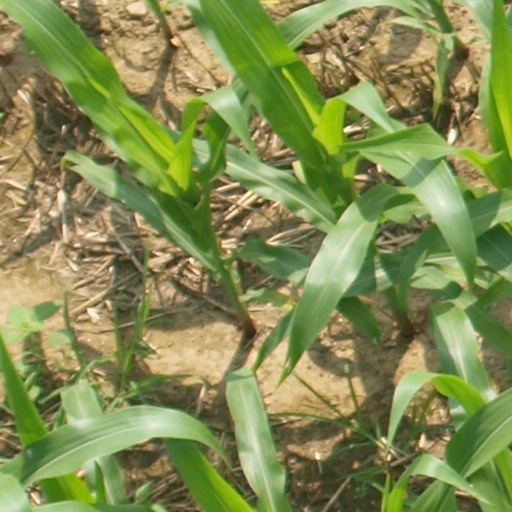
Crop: maize; corn